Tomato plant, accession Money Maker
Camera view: horizontal (90 deg, fisheye); turntable rotation: 150 degrees
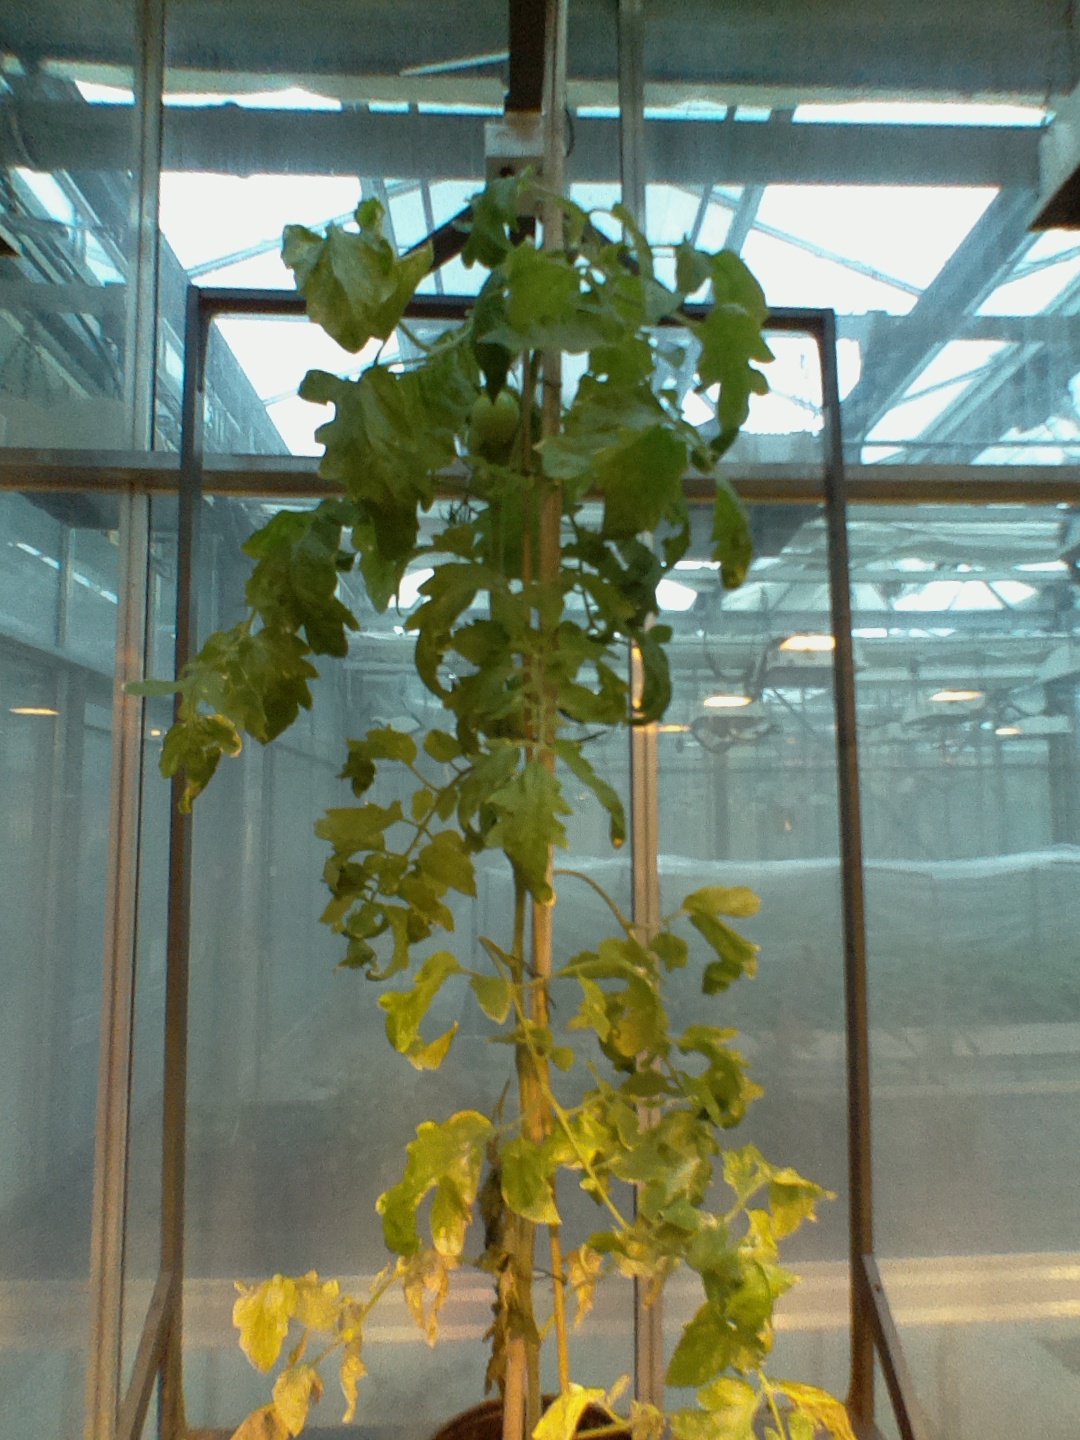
BBCH growth stage 78: 80% -90% of final fruit size